Maria Verelst

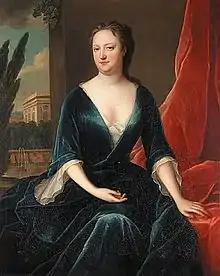
Portrait of a Lady

Verelst was born in Vienna, but moved with her family to London at the age of three. Her father was the Dutch painter Harman Verelst, who taught her and her brothers Simon and Cornelis how to paint. She is known for miniatures and portraits as well as becoming a language teacher. She spoke many different languages such as Dutch and Latin.